Ramon Casas

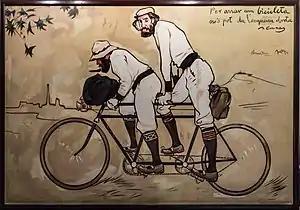
"Ramón Casas and Pere Romeu on a Tandem", 1897

His fame continued to spread through Europe and beyond as he exhibited successfully in Madrid (1892, 1894), Berlin (1891, 1896) and at the World Columbian Exposition in Chicago (1893); meanwhile the bohemian circle that included Casas and Rusiñol began with greater frequency to organize exhibitions of their own in Barcelona and Sitges. With this increasing activity in Spain, he settled more in Barcelona, but continued to travel to Paris for the annual Salons.